Culture of Croatia

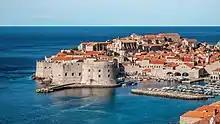
Architecture of Old Town in Dubrovnik

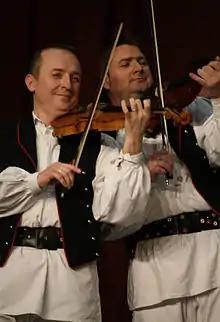
Traditional Croatian musicians playing violins

The culture of Croatia has historically been influenced by Central European, Mediterranean, and Balkan cultures. Croatia's unique culture and identity can be traced back to the historical llyricum. The Croatian language is believed to have been formed in the 6th or 7th century, with the written language present in Glagolitic texts from the 11th century.